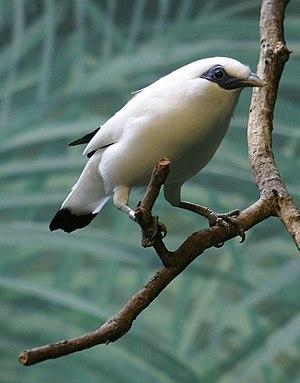
L'Étourneau de Rothschild, également connu sous les noms d'Étourneau de Bali, Martin de Rothschild ou Bali starling est une espèce de passereaux de la famille des Sturnidae en voie d'extinction. Espèce endémique de Bali, dont il est un emblème et où il figure sur des monnaies, il fut découvert en 1910 par le baron Walter de Rothschild, banquier et zoologiste.